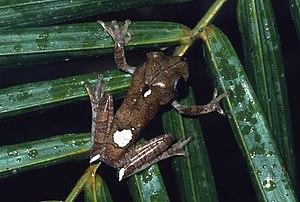
Hypsiboas geographicus est une espèce d'amphibiens de la famille des Hylidae.